Climate of Istanbul

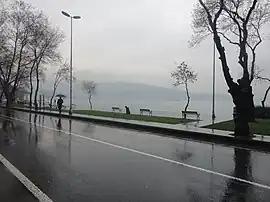
A view of the Bosporus from Kireçburnu, mid-winter.

The climate of Istanbul, classified variously as Mediterranean, oceanic, or a transitional climate between the two, is temperate, with cool, frequently rainy, somewhat snowy winters, and warm to hot, moderately dry summers. Strongly influenced by the Sea of Marmara to the south and the Black Sea to the north, it is thoroughly maritime; precipitation is moderately high, fog is frequent, and seasonal lag is noticeable both in winter and in summer. The city is sheltered from both extreme heat and frigid temperatures, with temperatures rarely reaching or dipping below , and is quite windy year-round.